Iron Gold

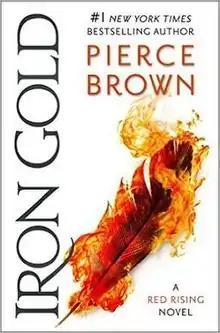
First edition cover

Iron Gold is a 2018 science fiction novel by American author Pierce Brown; it is the first of a tetralogy which continues the story of his "Red Rising" trilogy (2014–2016). "Iron Gold" takes place ten years after the events of "Morning Star" (2016), with Darrow "The Reaper" of Lykos and Virginia "Mustang" au Augustus leading the new Solar Republic. It is followed by "Dark Age" (2019).